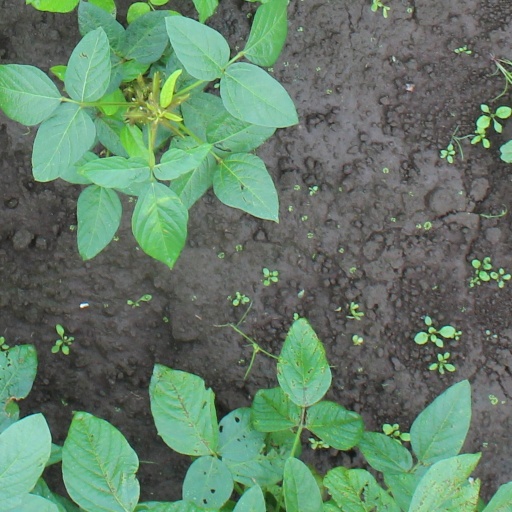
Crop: soybean